Sukhoi Su-30

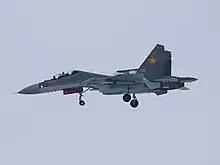
Kazakh Sukhoi Su-30SM at Irkutsk-2

Uganda signed a contract for six Su-30MK2s in 2010. Deliveries took place between June 2011 and June 2012. In November 2011, one aircraft performed a belly landing at Entebbe International Airport. It was later repaired.